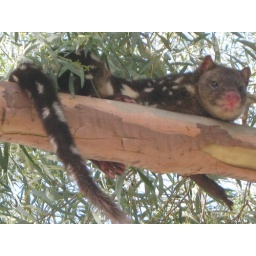
Tiger Quoll up a street tree in a Canberra suburb